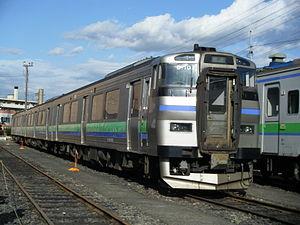
La ligne principale Hakodate est une ligne ferroviaire de la compagnie JR Hokkaido au Japon. La ligne relie la gare de Hakodate située à Hakodate à la gare d'Asahikawa située à Asahikawa.